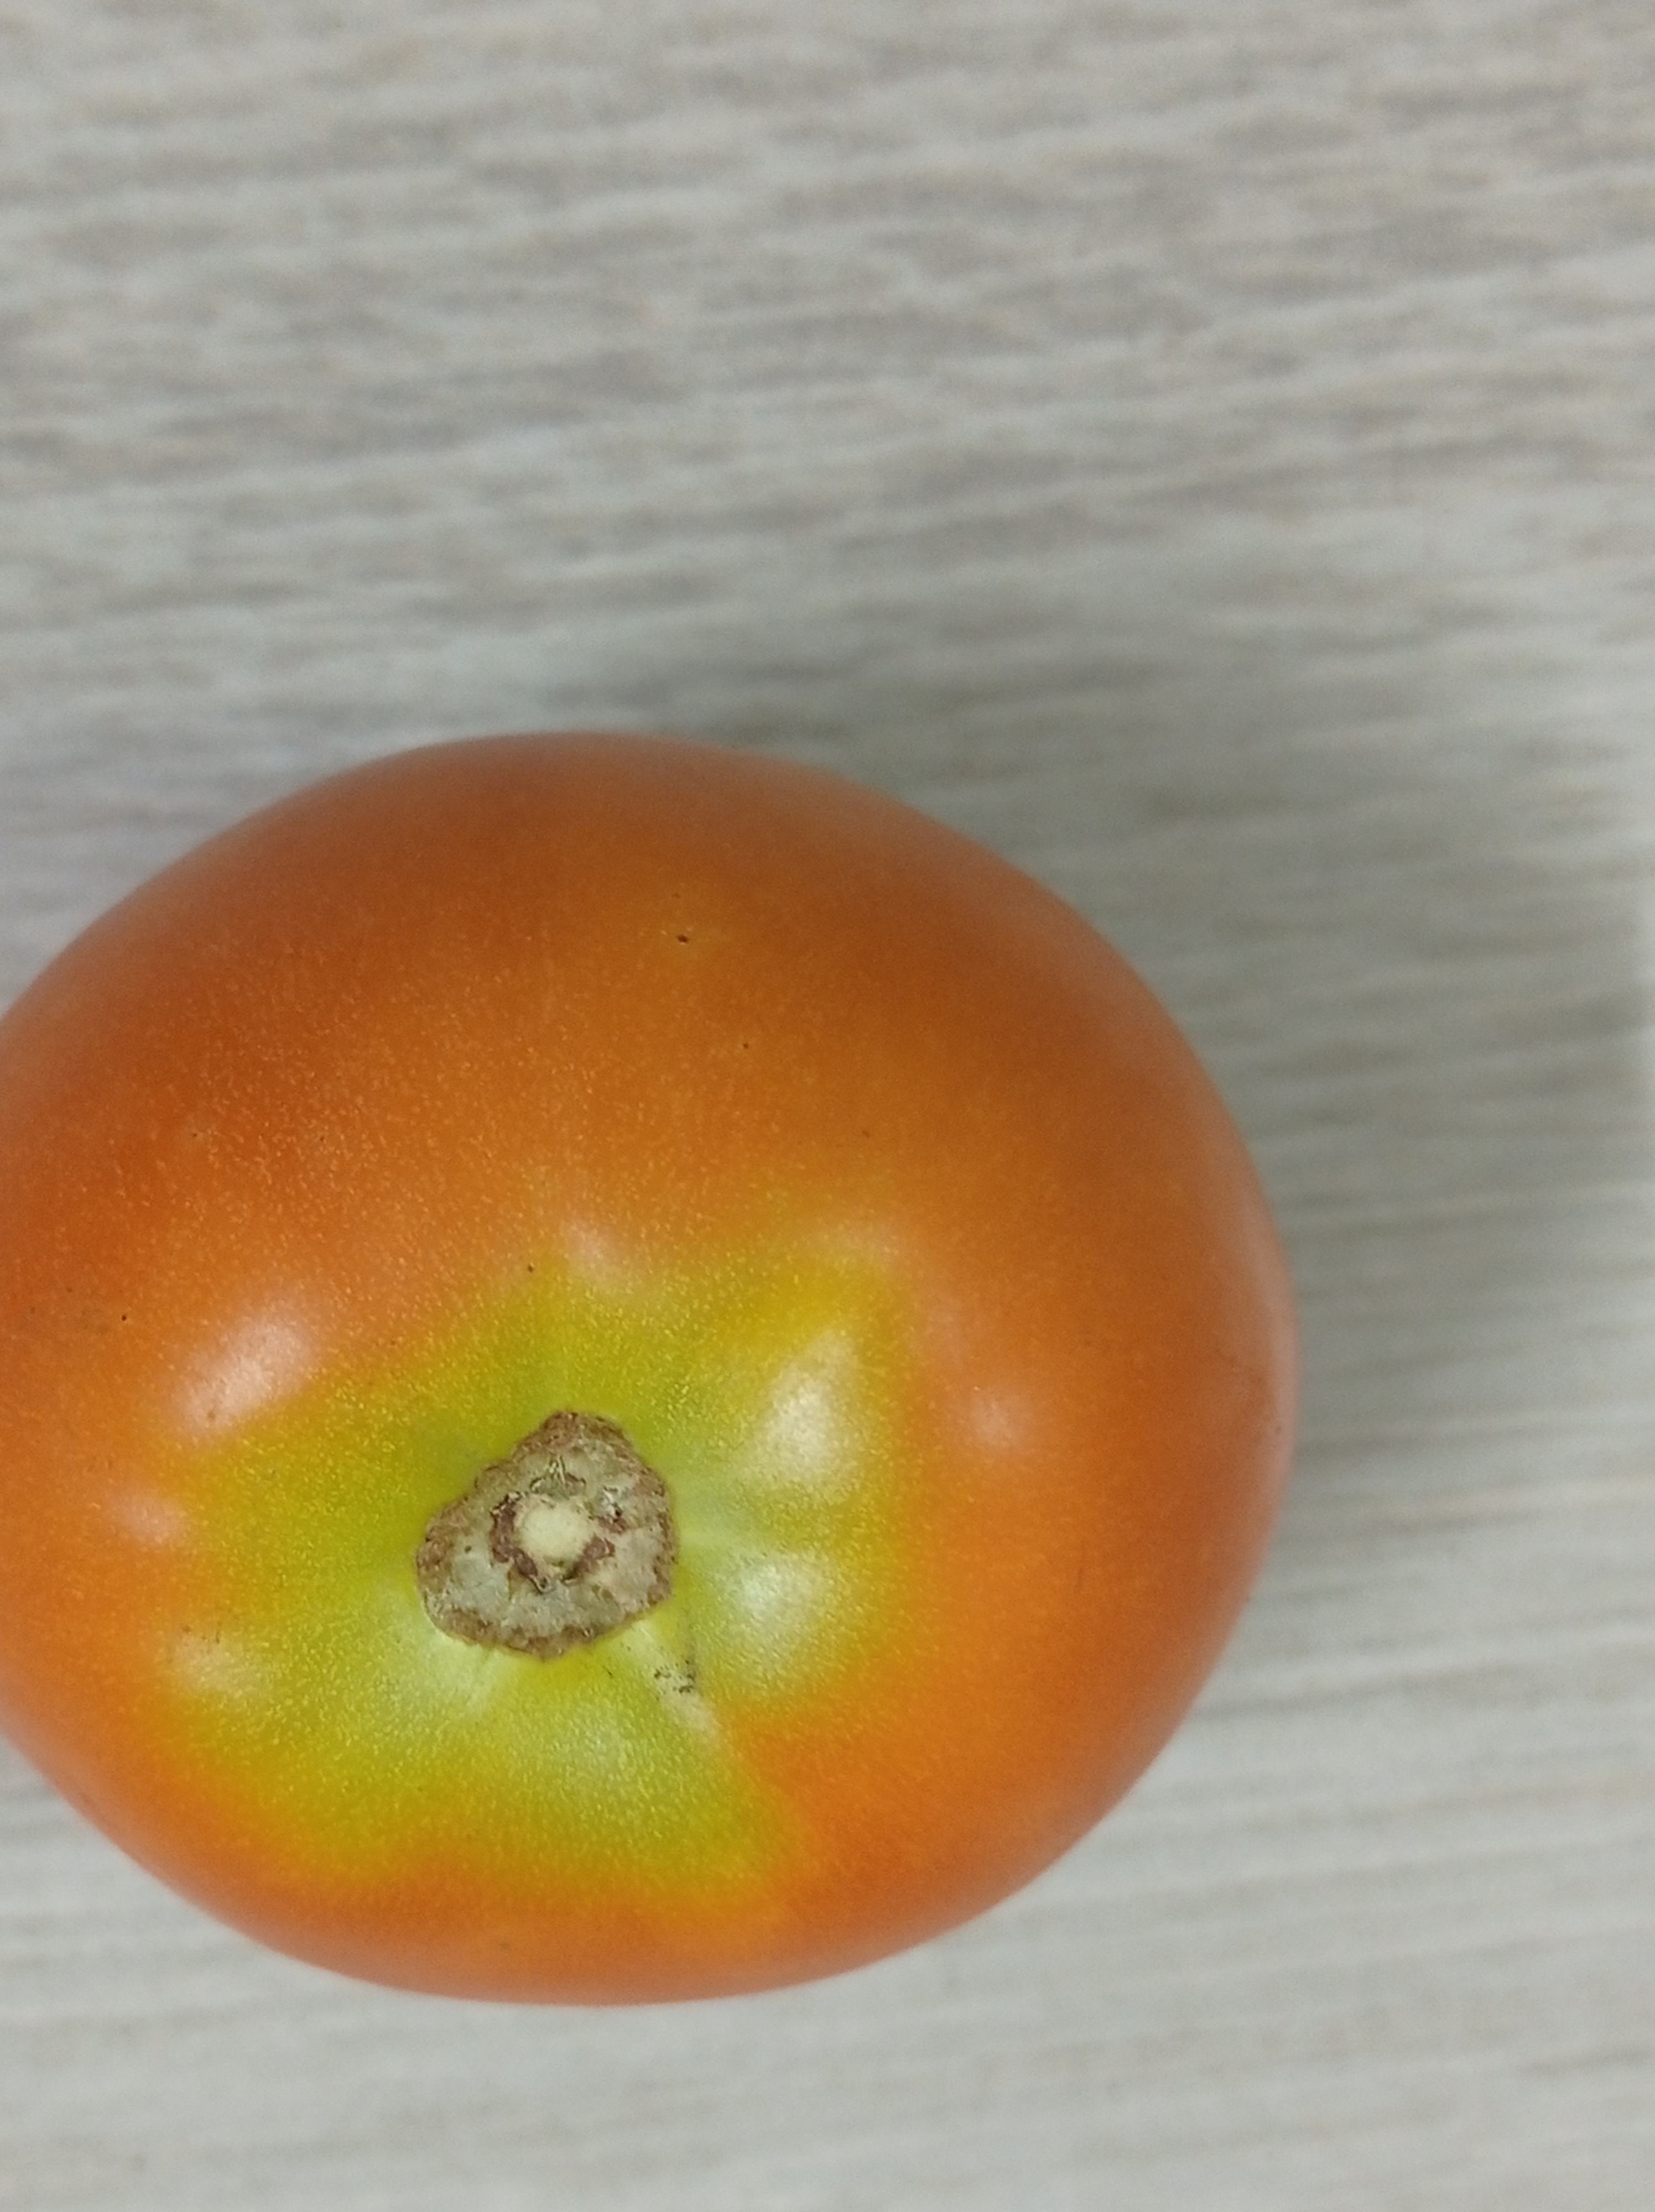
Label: Fresh